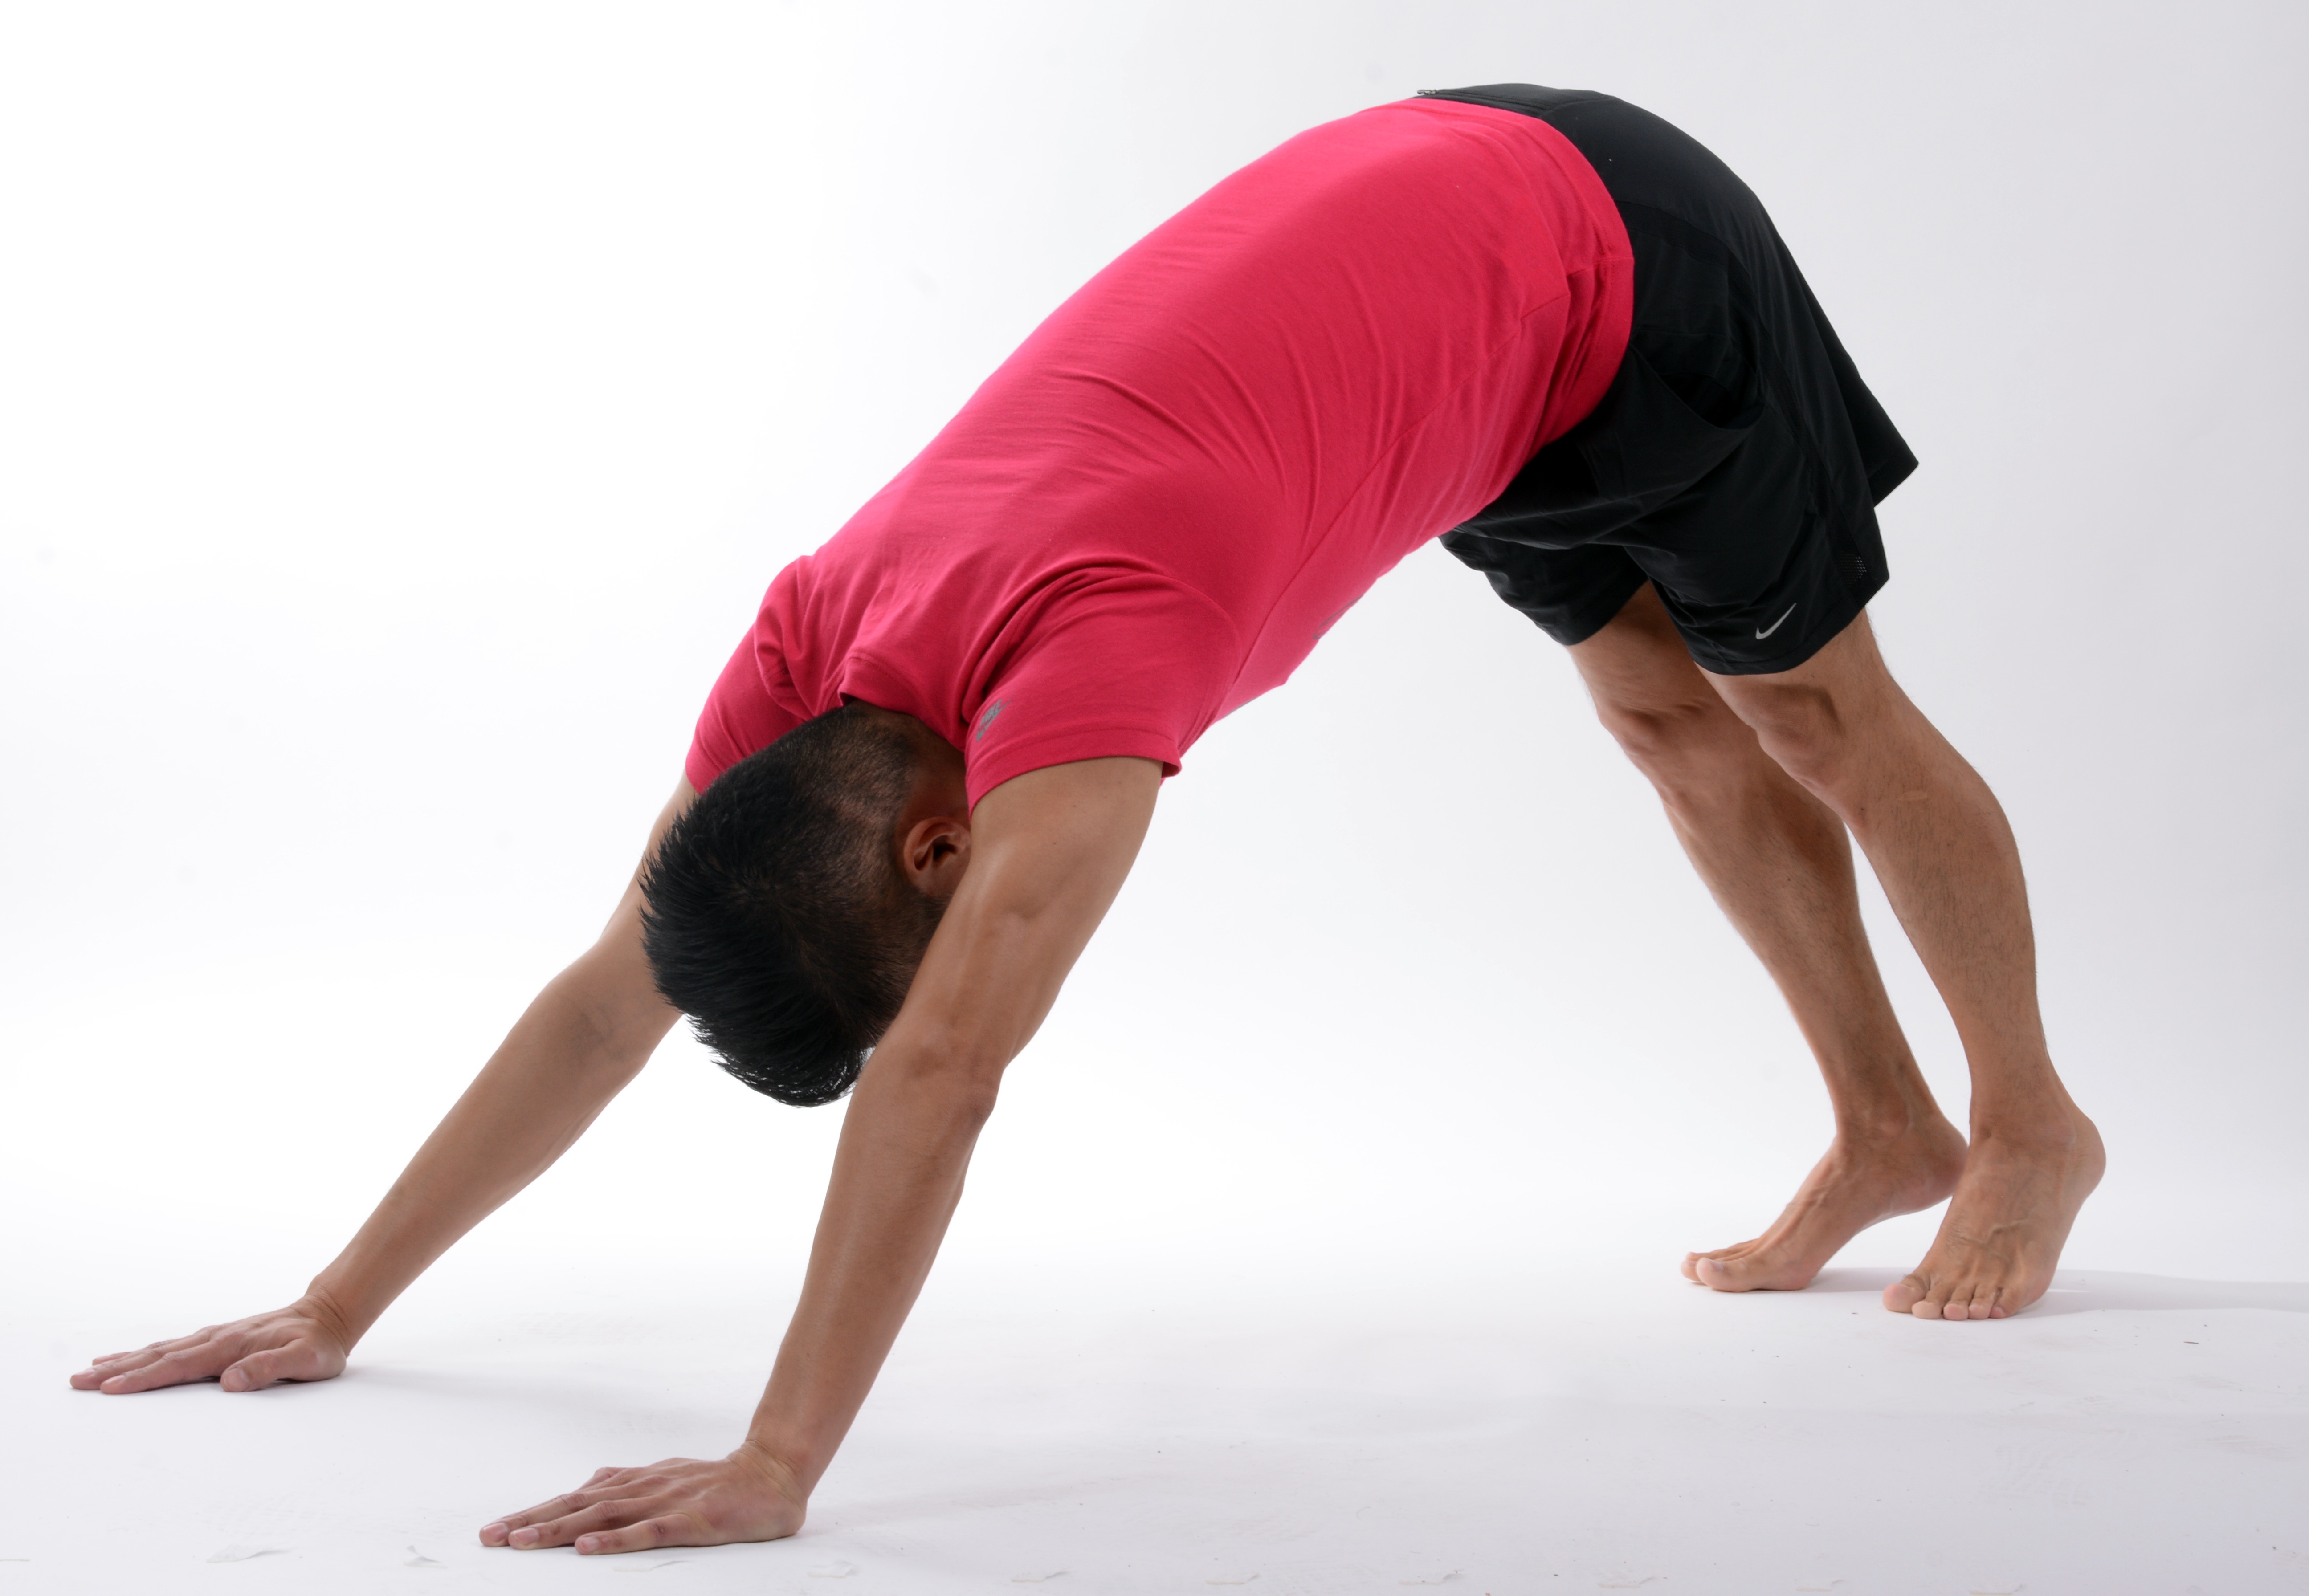
man, sport, asian, exercise, arm, fitness, instructor, muscle, human body, sports, japanese, stretching, yoga, iron, body, postures, lizards, coach, push up, pilates, face man, body man, keiji, keiji yoshiki, yoga trainer, human action, physical fitness, press up